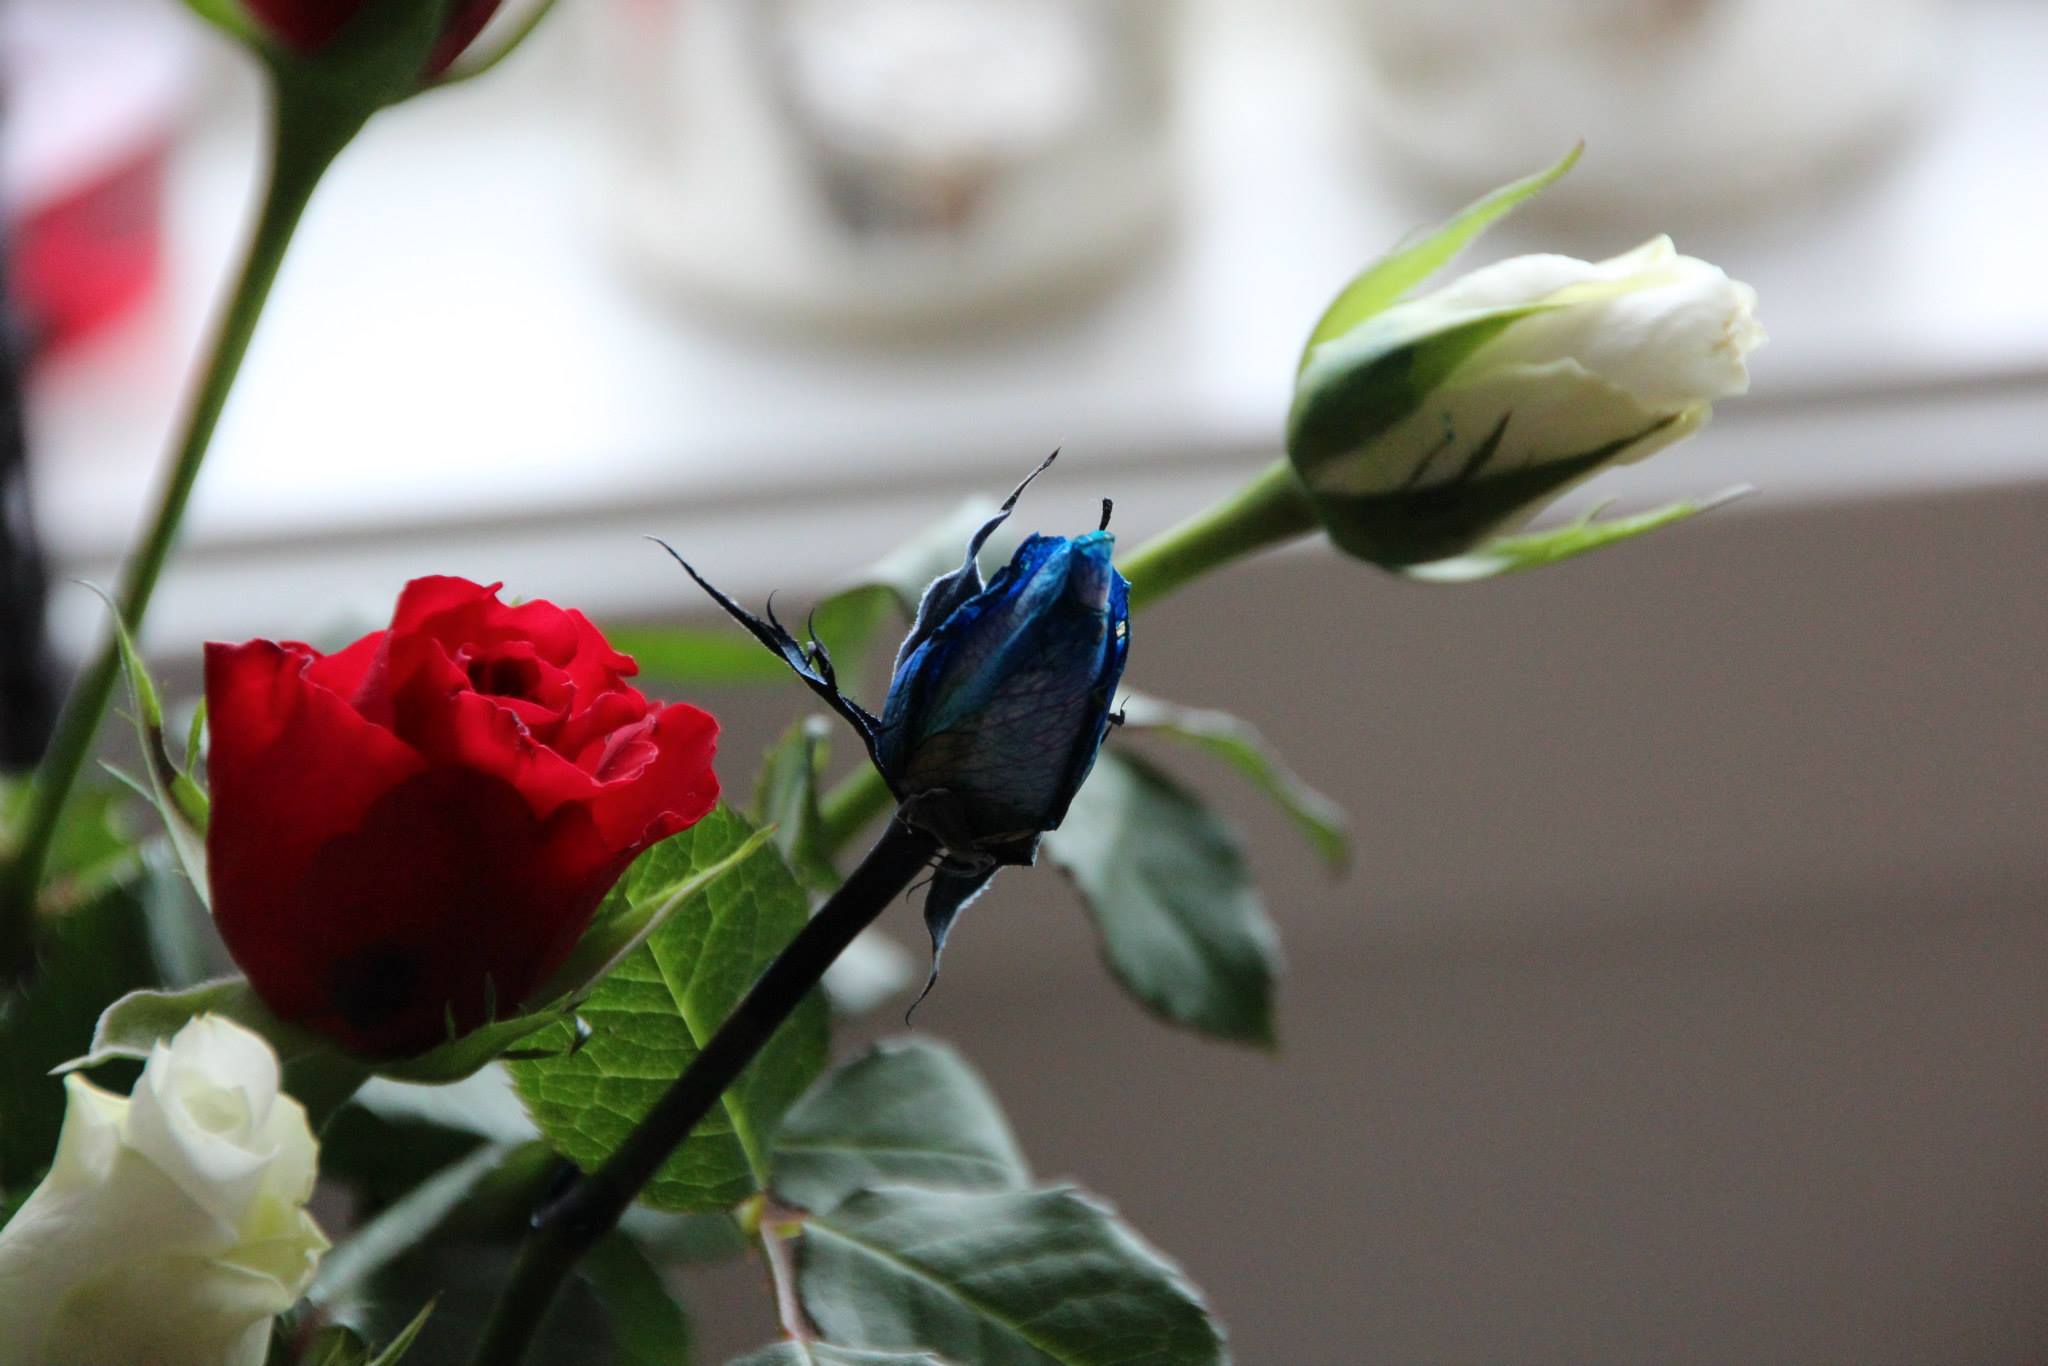
flower, flowering plant, white, rose, red, petal, blue, garden roses, plant, rose family, cut flowers, plant stem, pink, botany, rose order, bud, bouquet, floristry, branch, still life photography, floral design, artificial flower, flower arranging, still life, ikebana